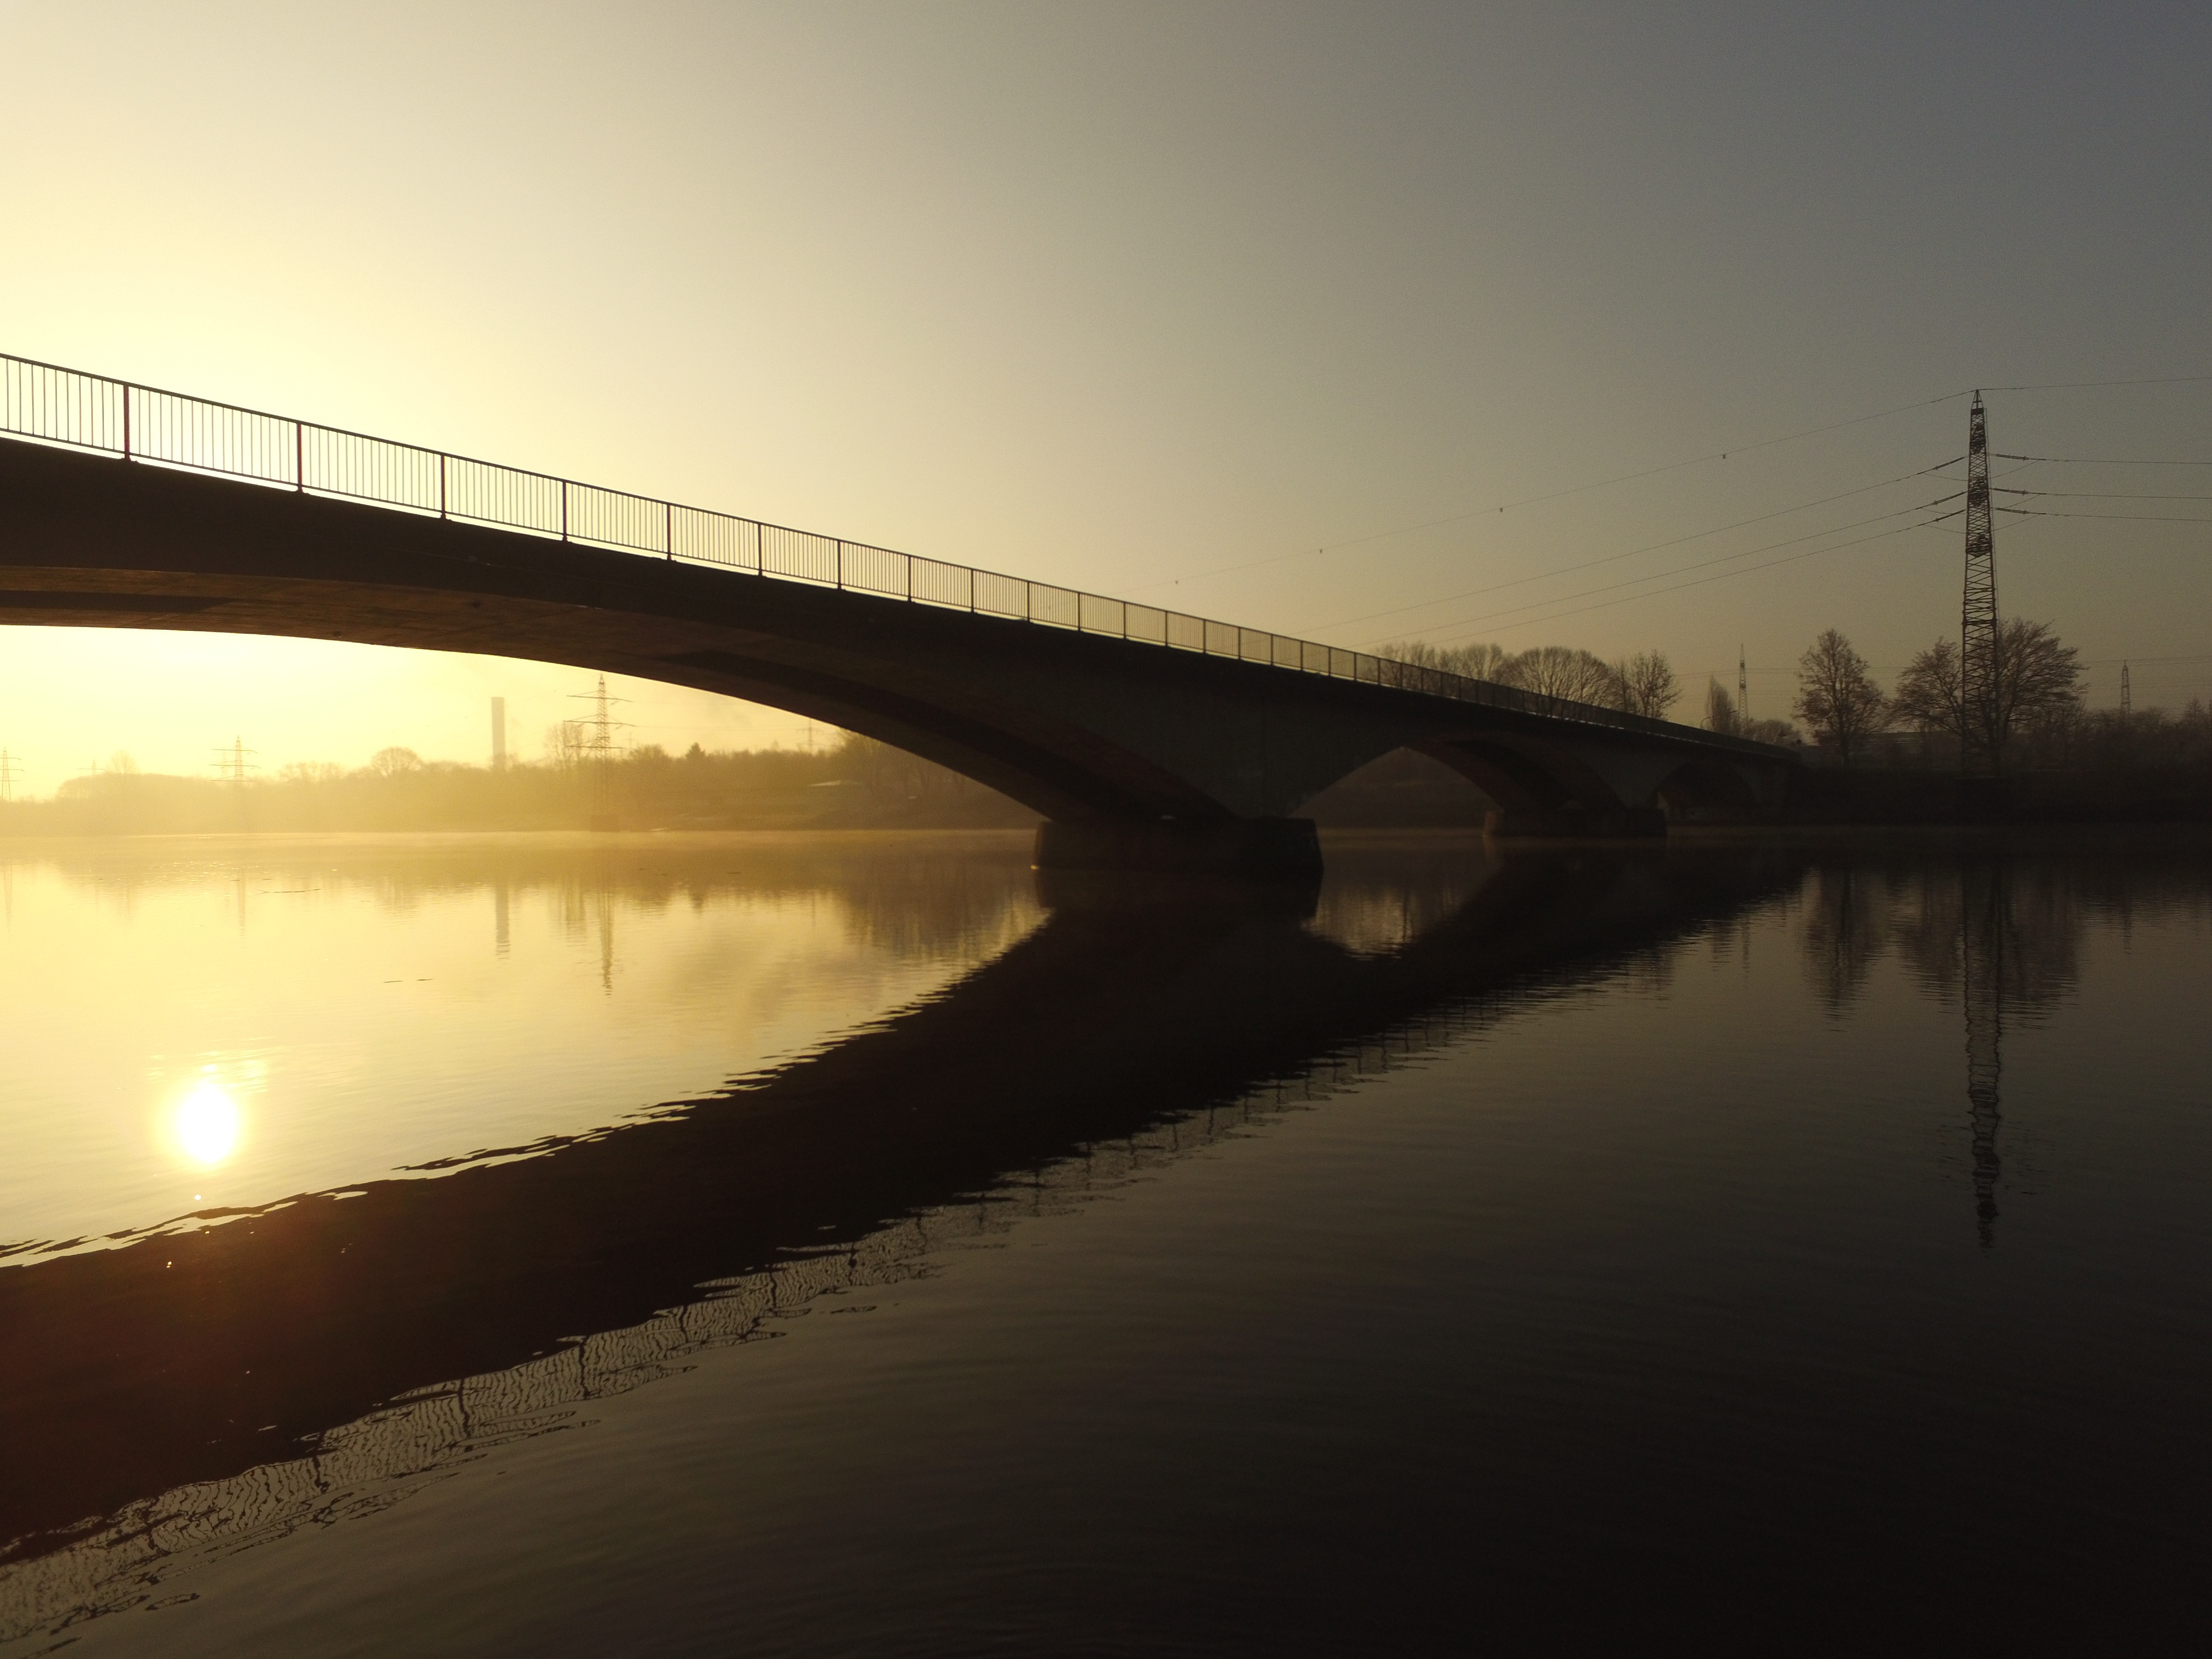
water, cold, winter, sky, sunrise, sunset, mist, bridge, morning, lake, dawn, river, dusk, evening, reflection, dji, morgenstimmung, morning sun, winter sunrise, hagen, hengsteysee, lake in winter, phantom 3 professional, atmospheric phenomenon, nonbuilding structure